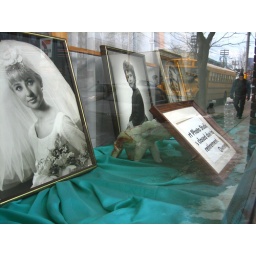
walking down the street one day, he found himself in a gallery